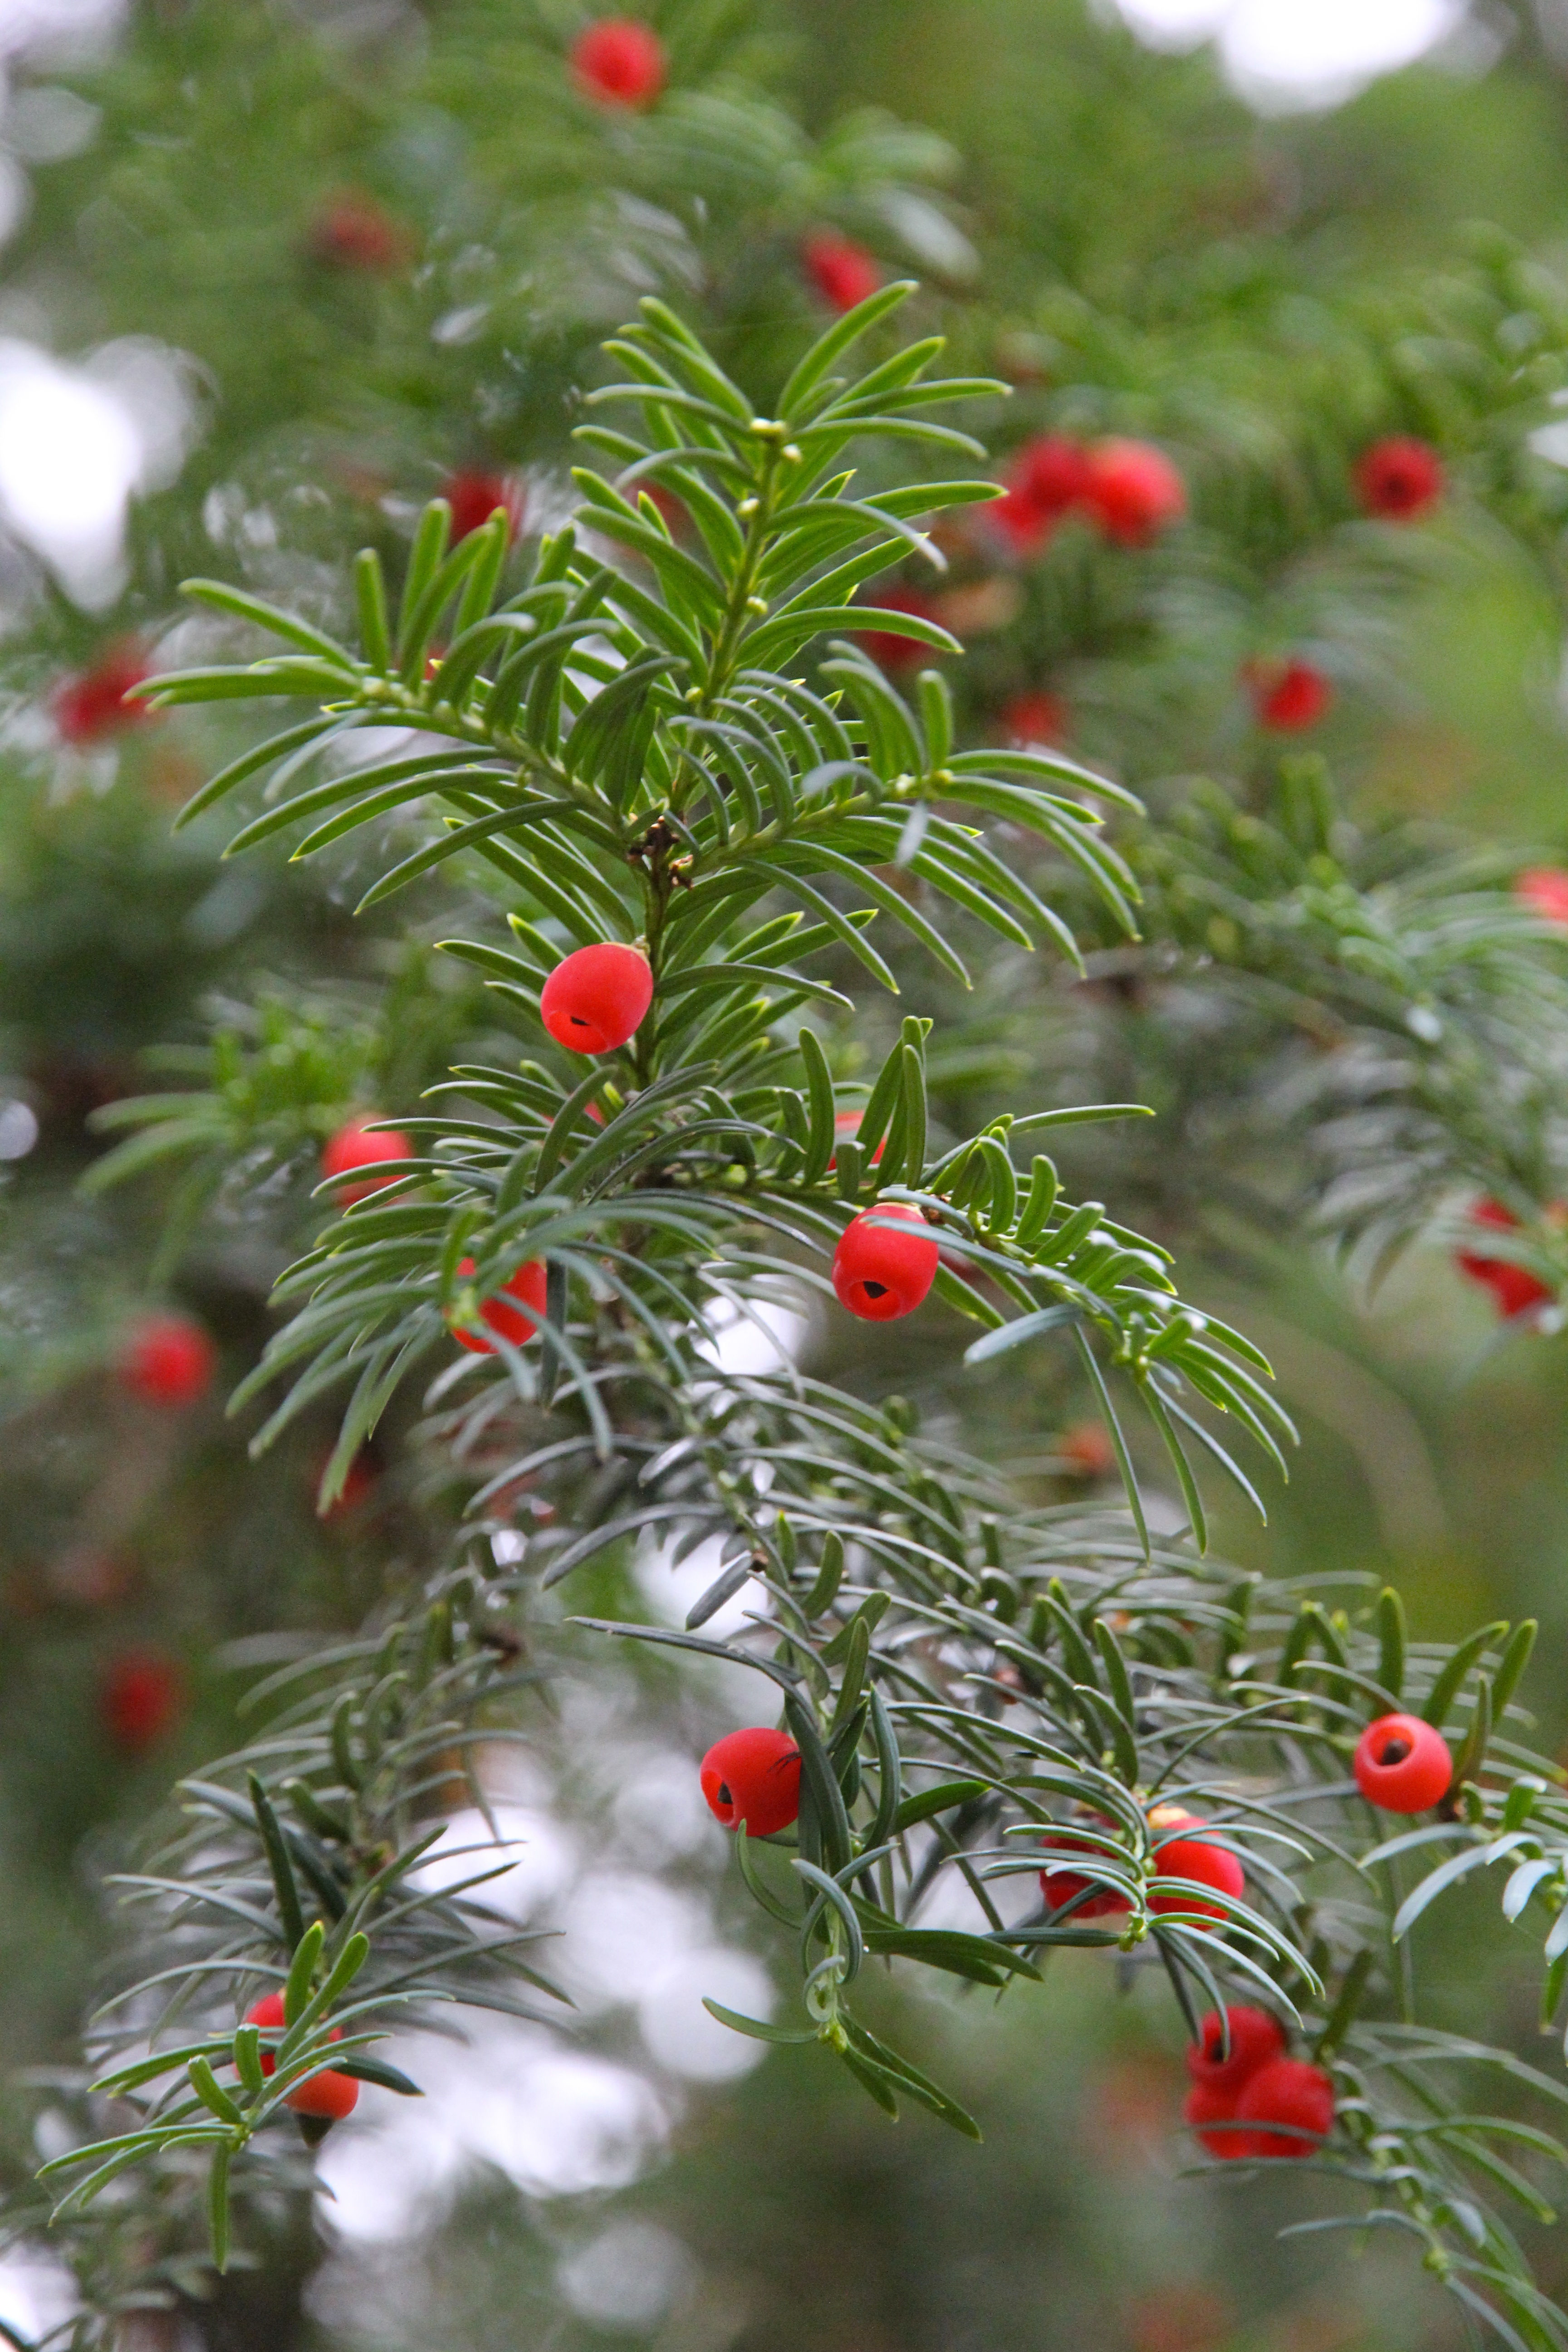
tree, branch, plant, flower, evergreen, botany, christmas, fir, flora, christmas tree, conifer, christmas decoration, holly, spruce, shrub, rowan, flowering plant, woody plant, land plant, aquifoliaceae, aquifoliales